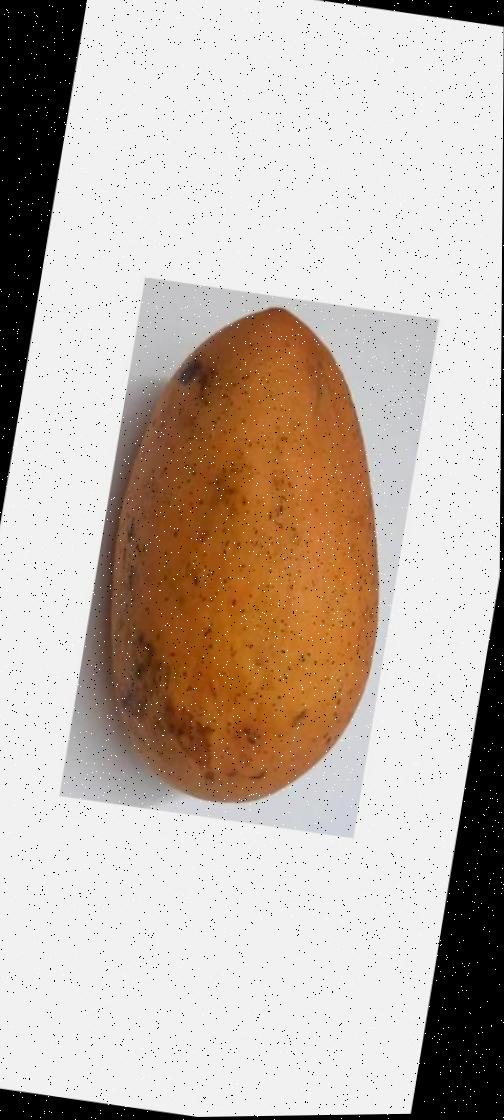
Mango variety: Ashshina Classic